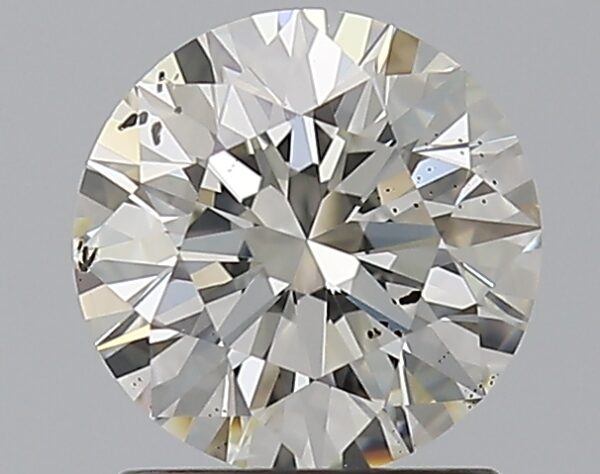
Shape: round
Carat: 1.2
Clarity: SI2
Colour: J
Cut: EX
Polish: EX
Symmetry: EX
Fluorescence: F
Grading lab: GIA
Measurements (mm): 6.8 x 6.84 x 4.26